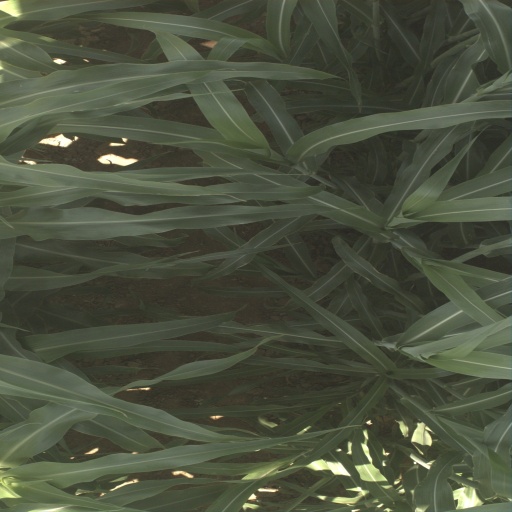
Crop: sorghum